Robert Blackburn (aviation pioneer)

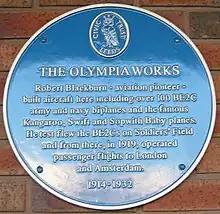
Plaque at what is now Tesco, Roundhay Road, Leeds.

Robert Blackburn, OBE, FRAeS (26 March 1885 – 10 September 1955) was an English aviation pioneer and the founder of Blackburn Aircraft.